Satamisaki Lighthouse

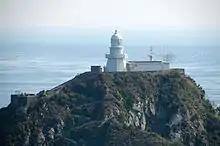
Satamisaki Lighthouse

is a lighthouse on Cape Sata, in the town of Minamiōsumi, Kagoshima Prefecture Japan. The lighthouse is located within the borders of the Kirishima-Kinkowan National Park. It has been selected as one of "Japan's 50 best lighthouses".